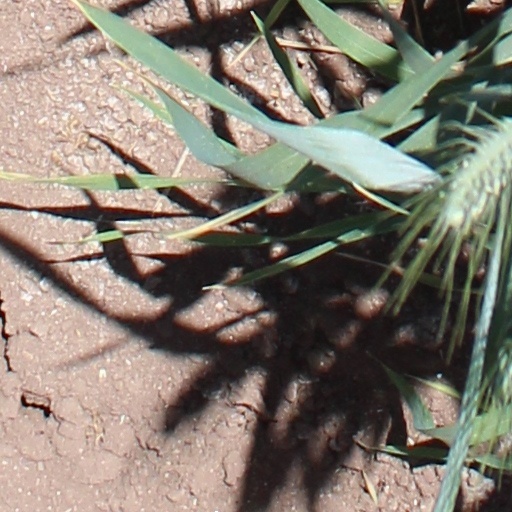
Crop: wheat